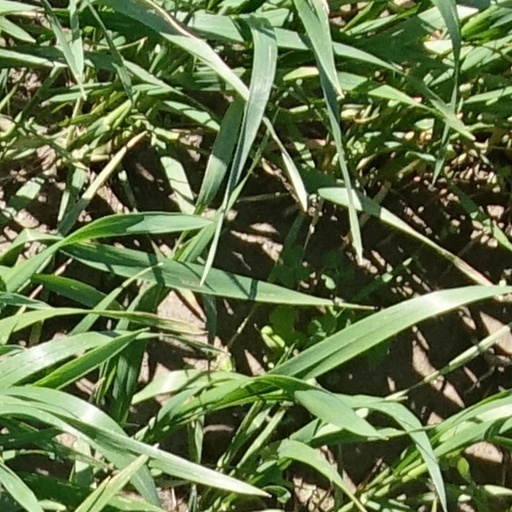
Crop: wheat